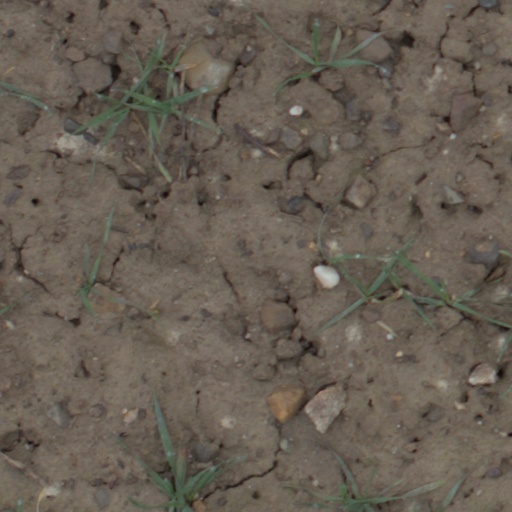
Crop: wheat